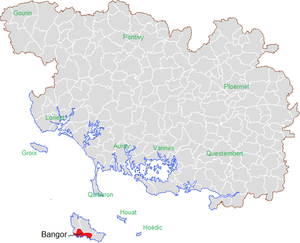
emplacement de la commune de Bangor dans le département du Morbihan